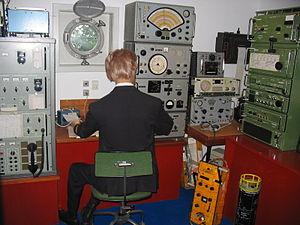
L'ancien métier d’Officier radiotélégraphiste de la marine marchande remonte au début du XXᵉ siècle à une époque où les navires communiquaient principalement en radiotélégraphie.